CITV-DT

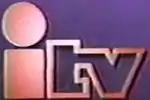
First logo used while as "ITV", used during the 1980s.

The station first signed on the air on September 1, 1974. CITV was originally owned by Allarcom, owned by Dr. Charles Allard, and launched under the brand "Independent Television" (ITV). Allard's proposal won out over three competing applicants for a second commercial station in Edmonton because it emphasized local programming.